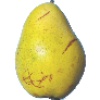
Label: pear_monster